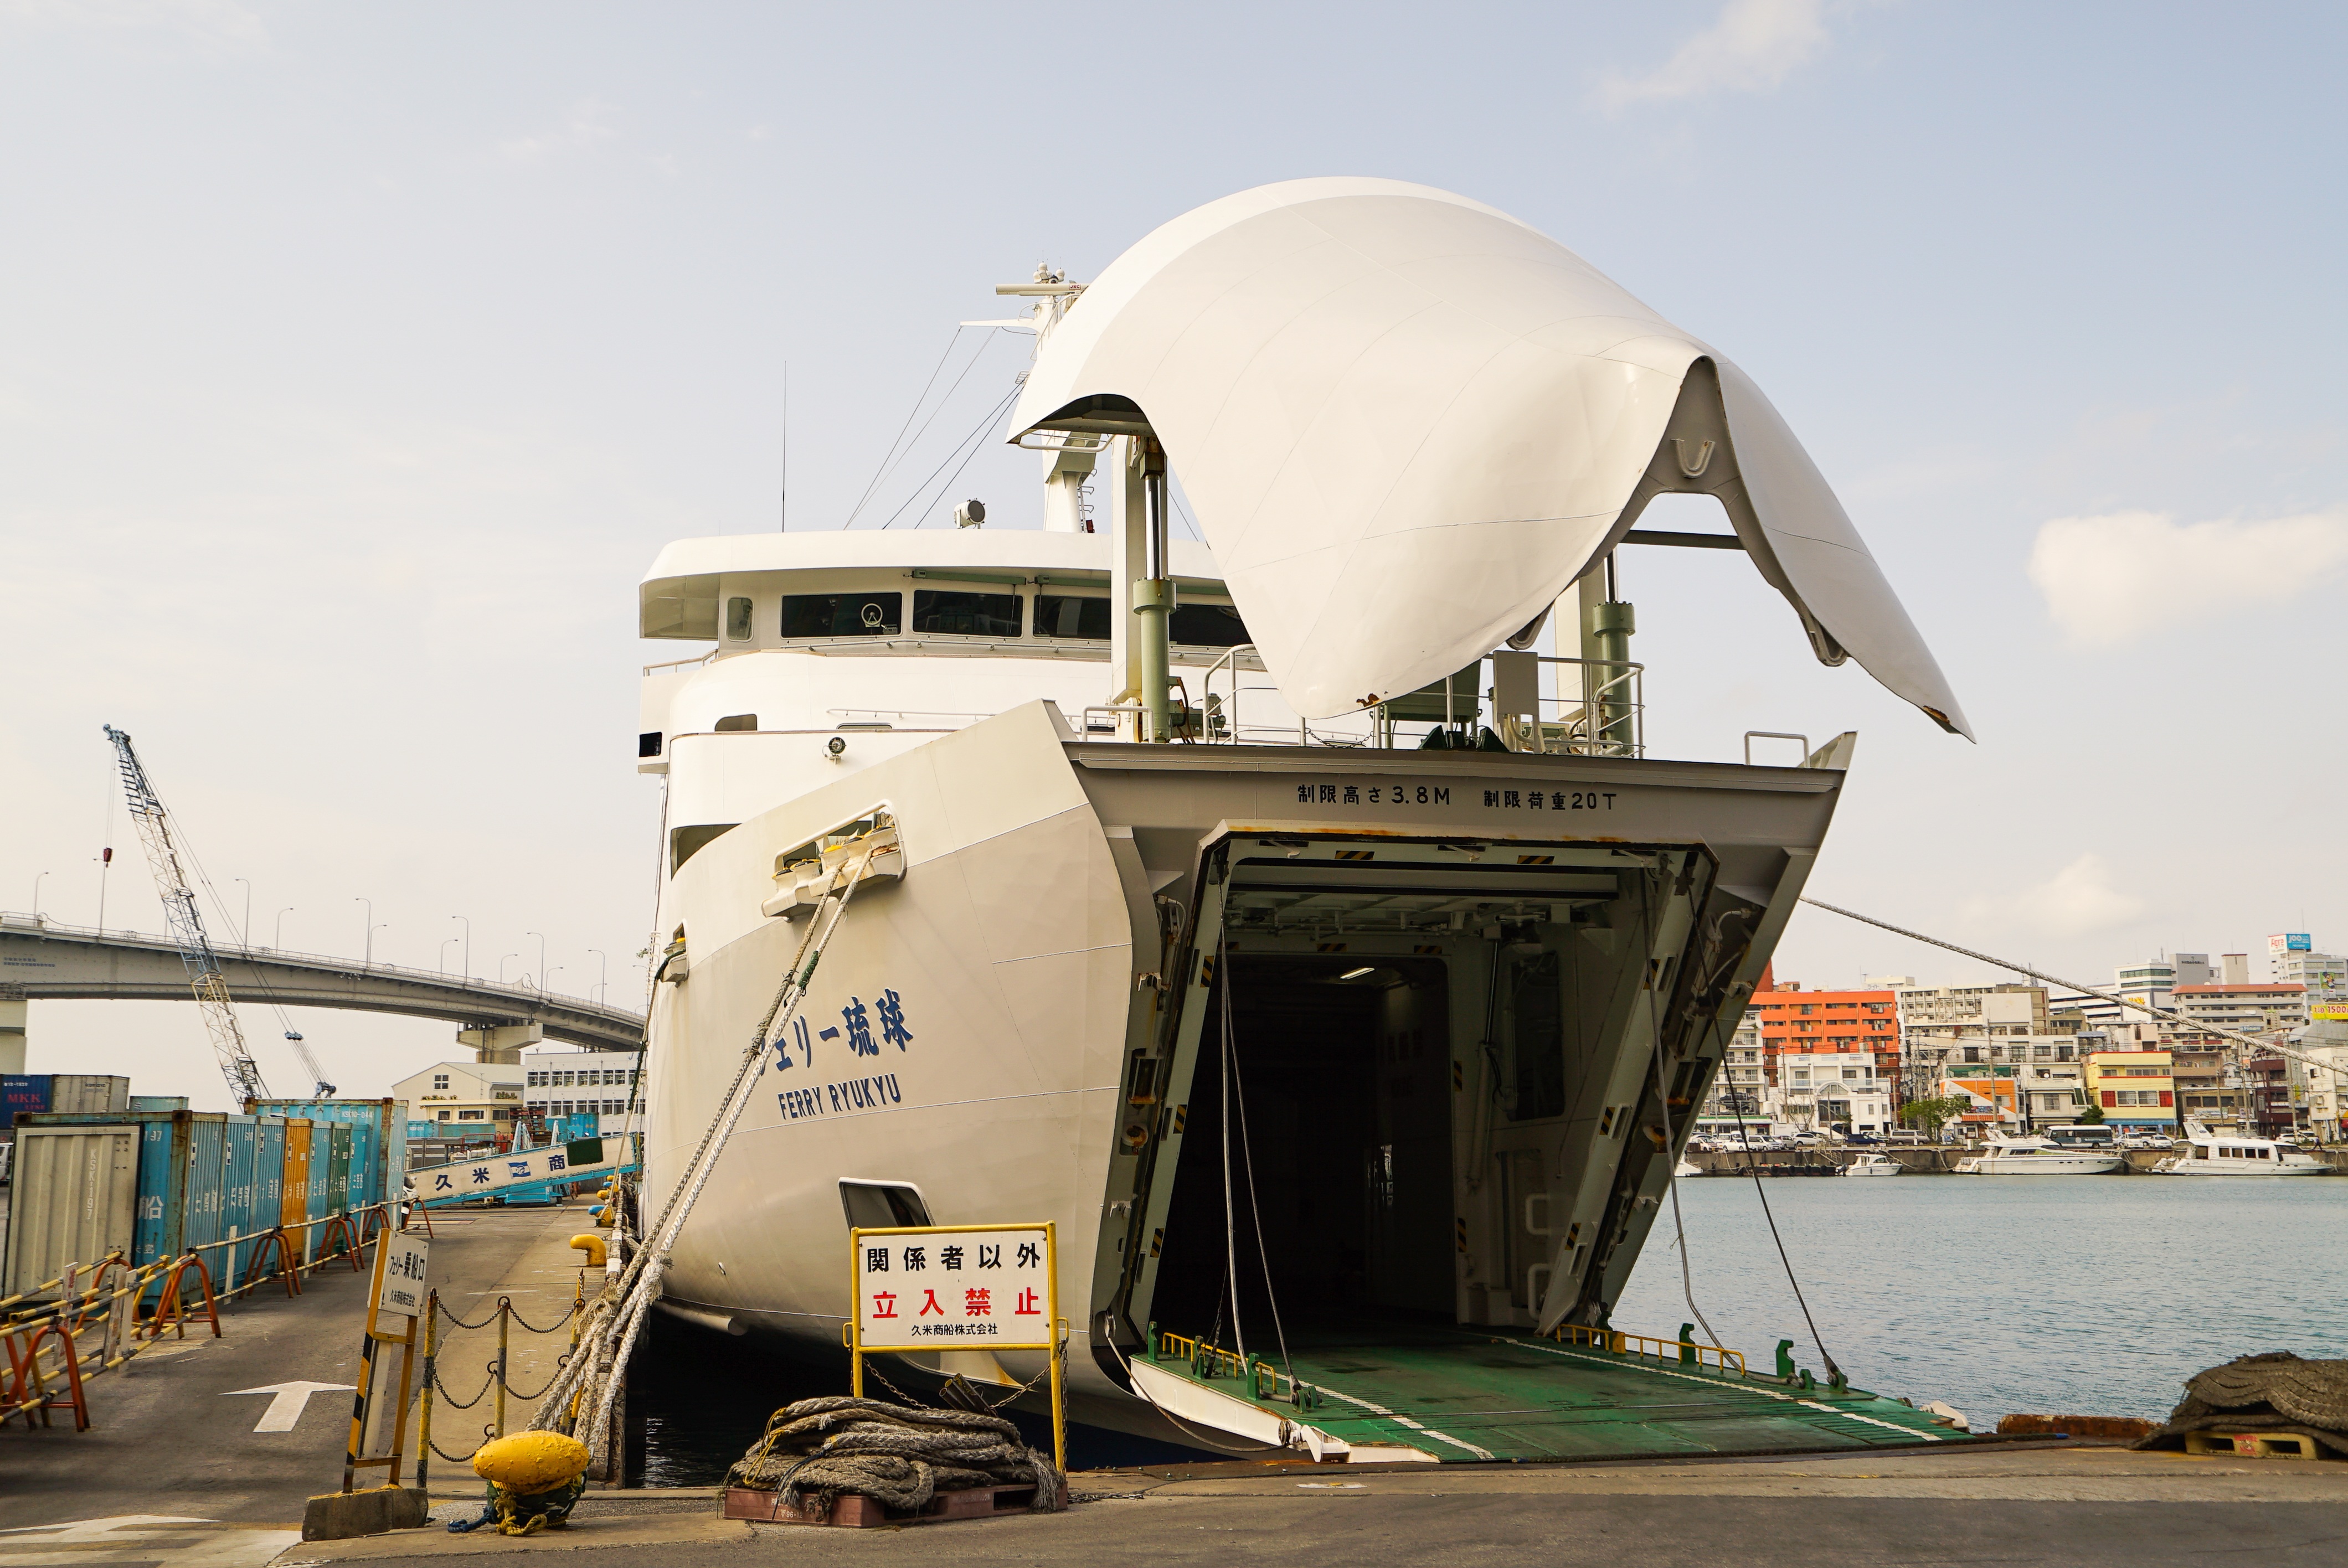
sea, boat, ship, transportation, transport, vehicle, yacht, bay, industrial, port, freight, japan, cargo ship, ferry, cargo, trade, shipping, watercraft, passenger ship, freight transport